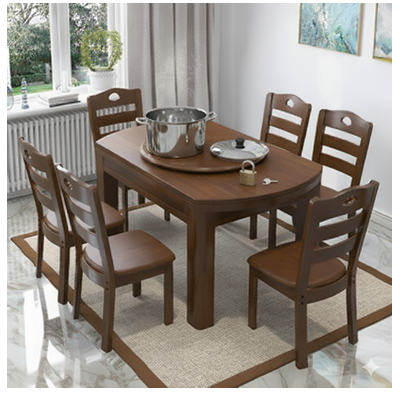Task instruction: Insert the key into the lock.
Answer: {"task_instruction": "Insert the key into the lock.", "nodes": ["lock", "key"], "edges": [{"functional_relationship": "pair with", "object1": "lock", "object2": "key", "spatial_relations": ["left_of", "close"], "is_touching": false}], "action_type": "insert", "function_type": "assembly"}